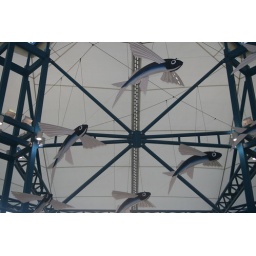
Flying fish formation hung in the roof of the Grantley Adams Terminal building.